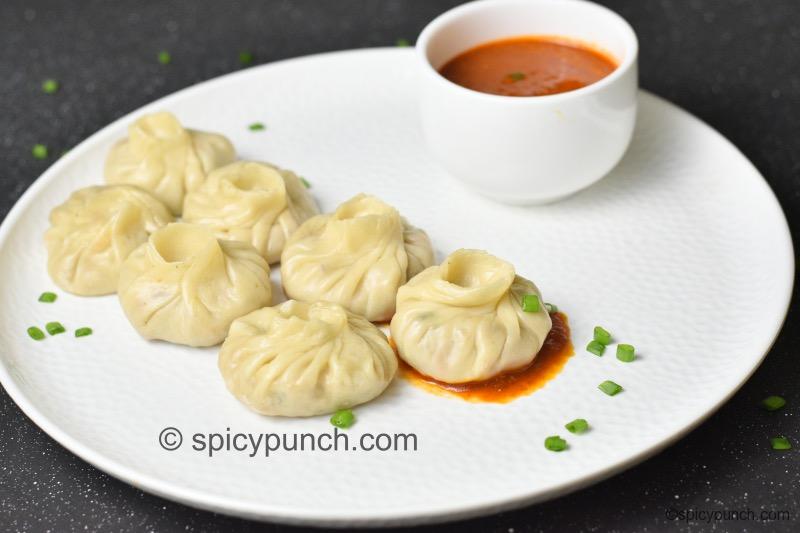
Dish: momos